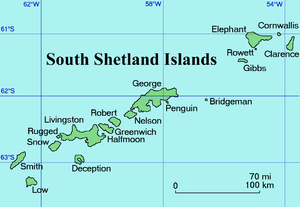
Sydshetlandsøerne
Kort over Sydshetlandsøerne
Sydshetlandsøerne er en antarktisk øgruppe, som ligger omkring 150 km nord for den Antarktiske halvø. Øerne tilhører ikke nogen stat, men flere stater gør krav på dem; det drejer sig om Argentina, Chile og Storbritannien gør krav på dem. Ifølge Antarktistraktaten, som de nævnte lande alle har underskrevet, er alle territoriale krav over øerne suspenderet, og ingen krav er hverken anerkendt eller bestridt. Det betyder også, at alle lande frit kan bruge øgruppen i forskningsøjemed, mens alle former for militær aktivitet og udnyttelse af råstoffer er forbudt.